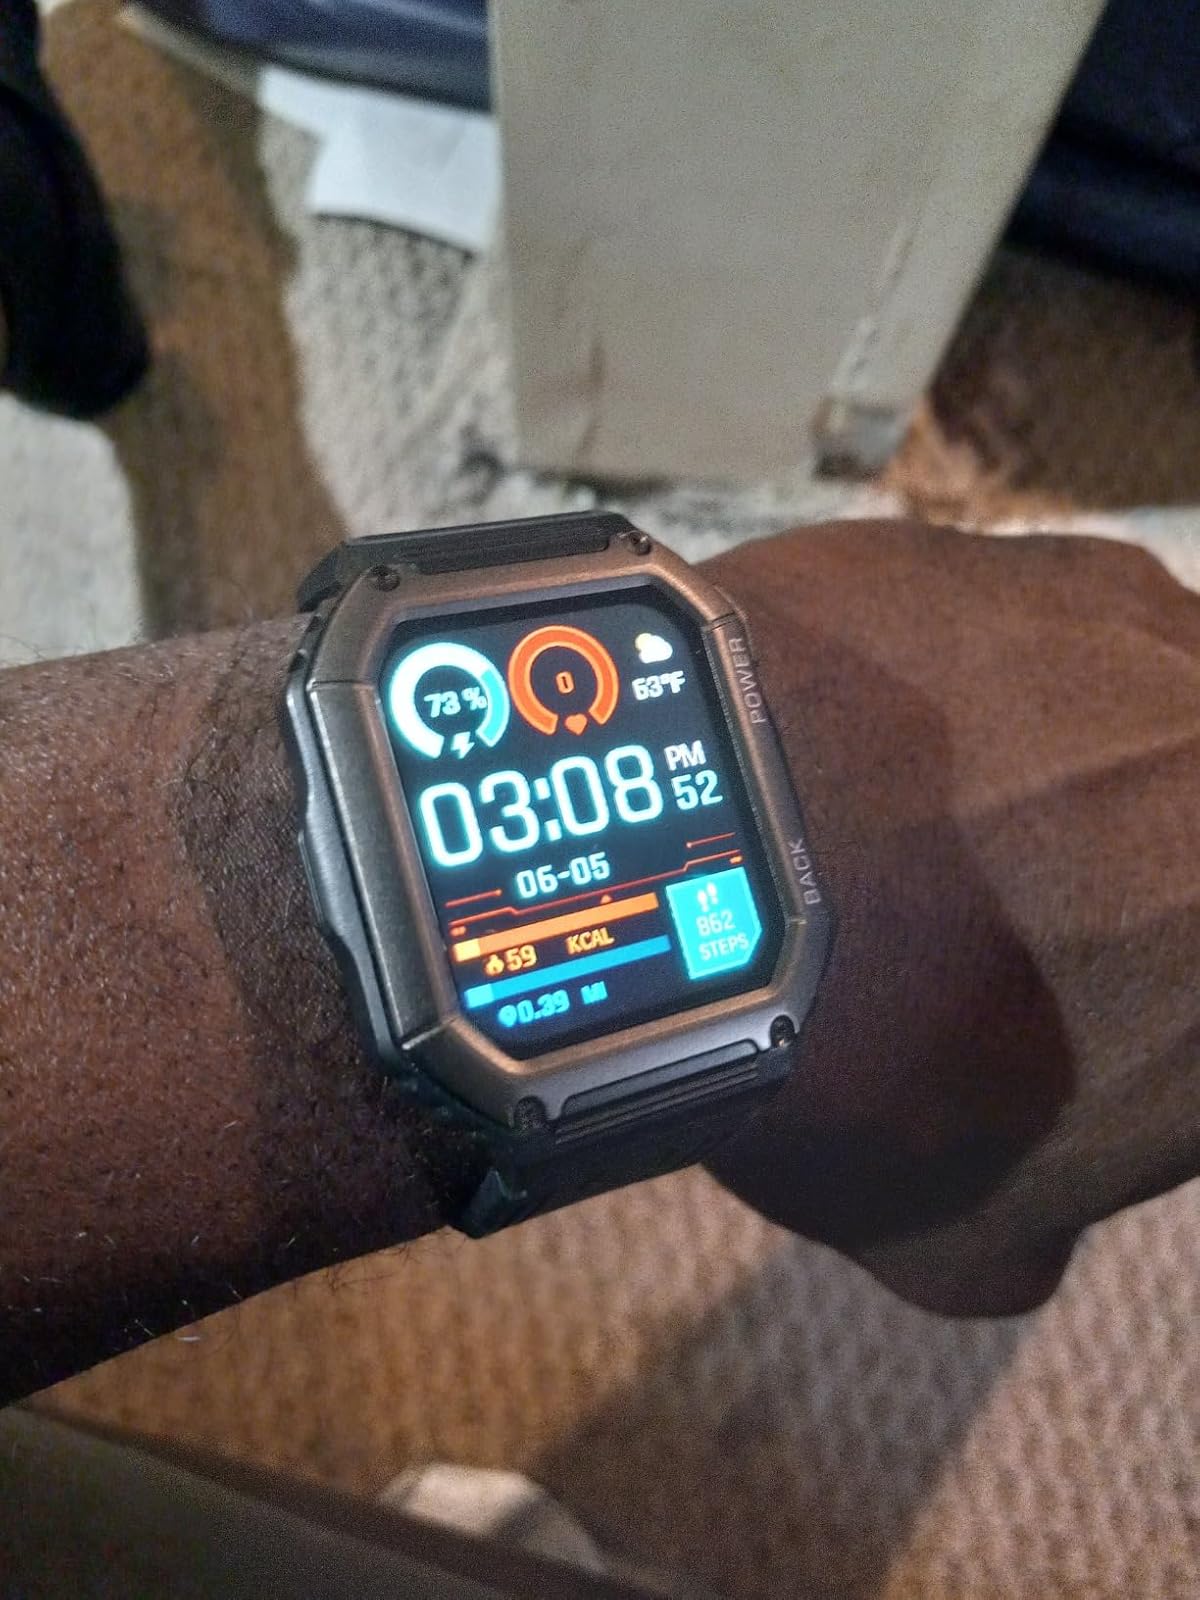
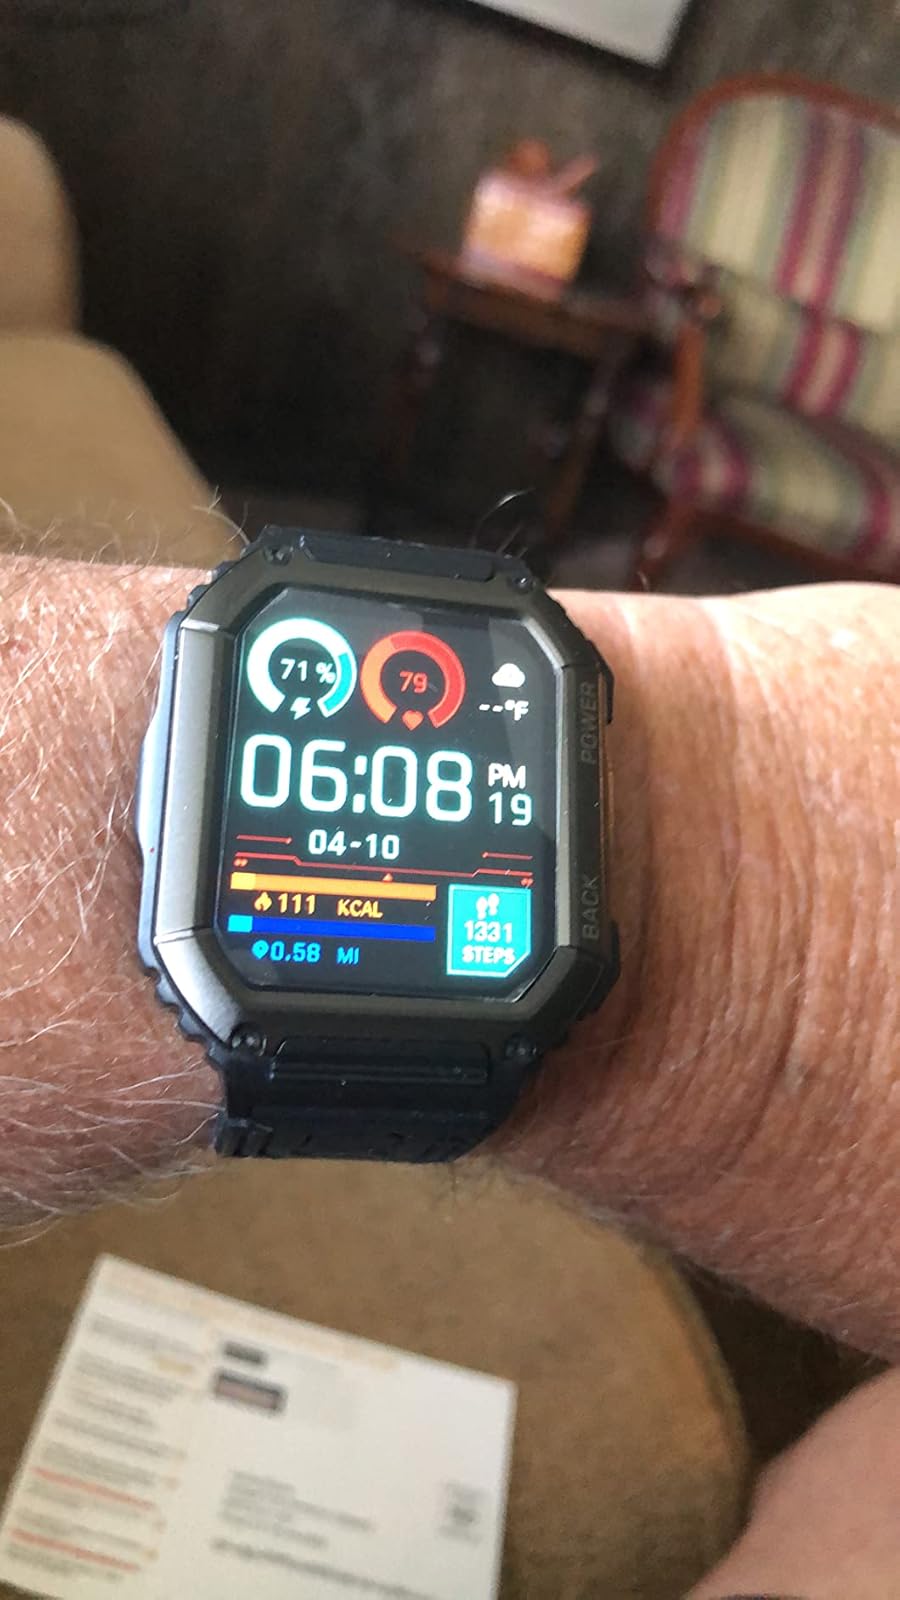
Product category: smartwatch
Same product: yes